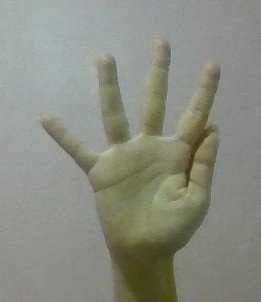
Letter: sheen